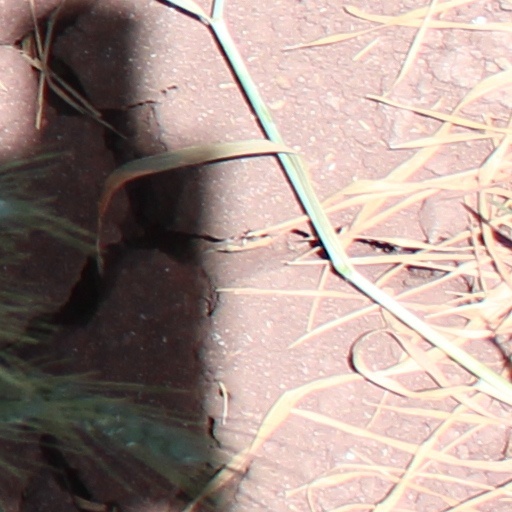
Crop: wheat